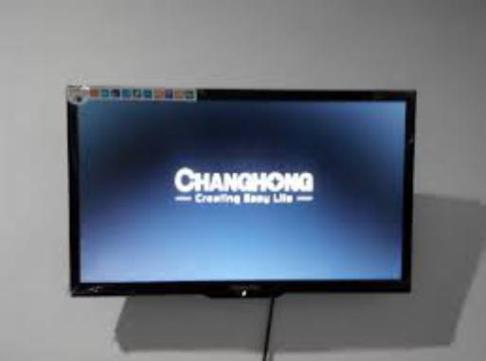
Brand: changhong
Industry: Electronic